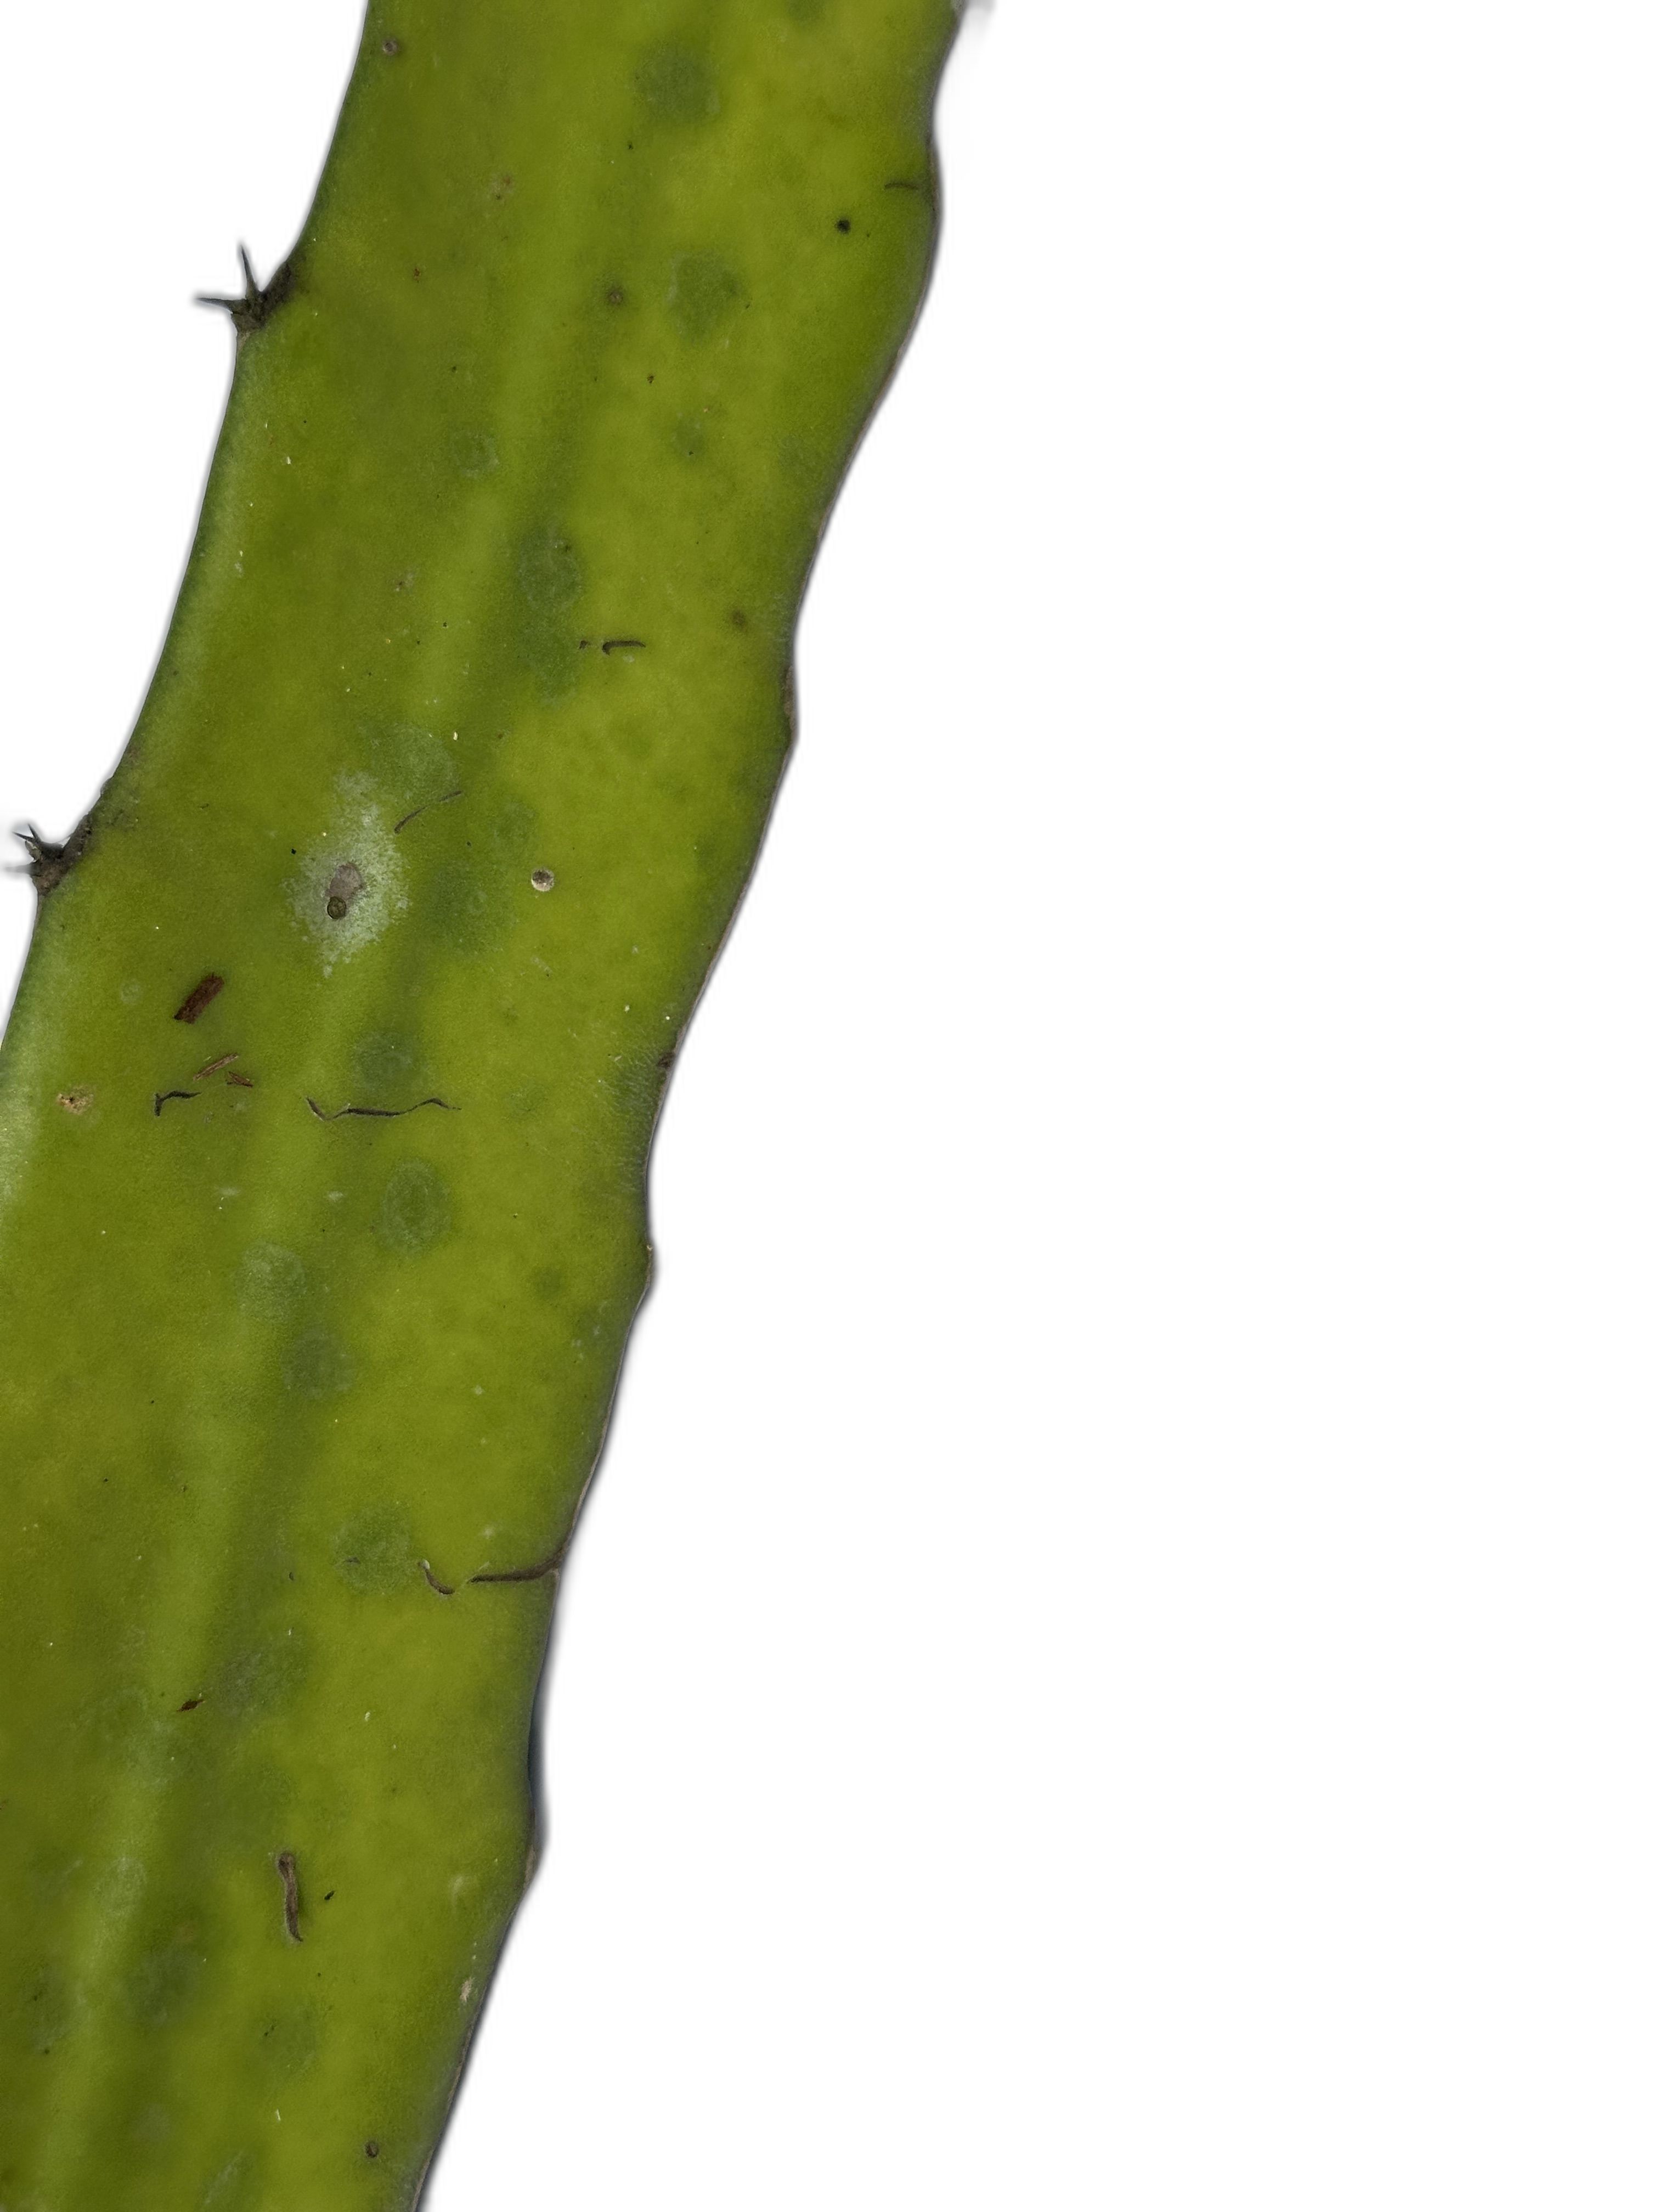
Label: Good leaf